Mtwara Development Corridor

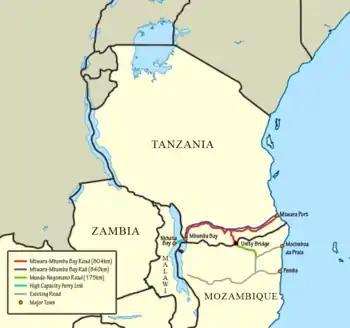
Map of planned infrastructure

The Mtwara Development Project is a major infrastructure development project involving southern Tanzania, northern Mozambique, eastern Malawi and Eastern Zambia. The goal of this project is to provide road, rail and waterway access from the surrounding region to the Port of Mtwara. The region and the corridor has been neglected by the respective governments for over 40 years and the recent discovery of oil, gas and various minerals has kick started the development of the project. A road and rail link is to be built from the port of Mtwara to Mbamba Bay on Lake Nyasa to link Malawi to the corridor and further road links into Mozambique will facilitate access to northern Mozambique.